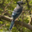
Label: bird